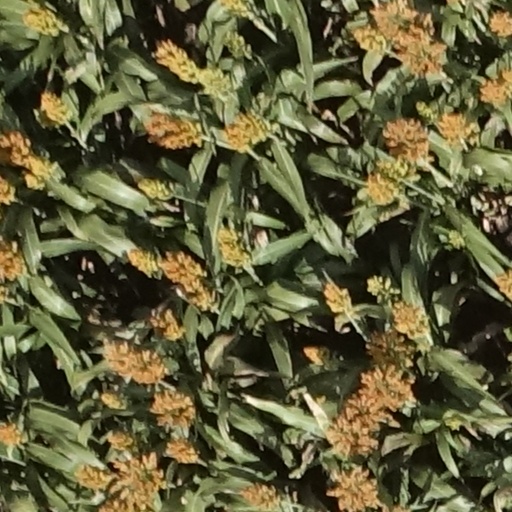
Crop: sorghum